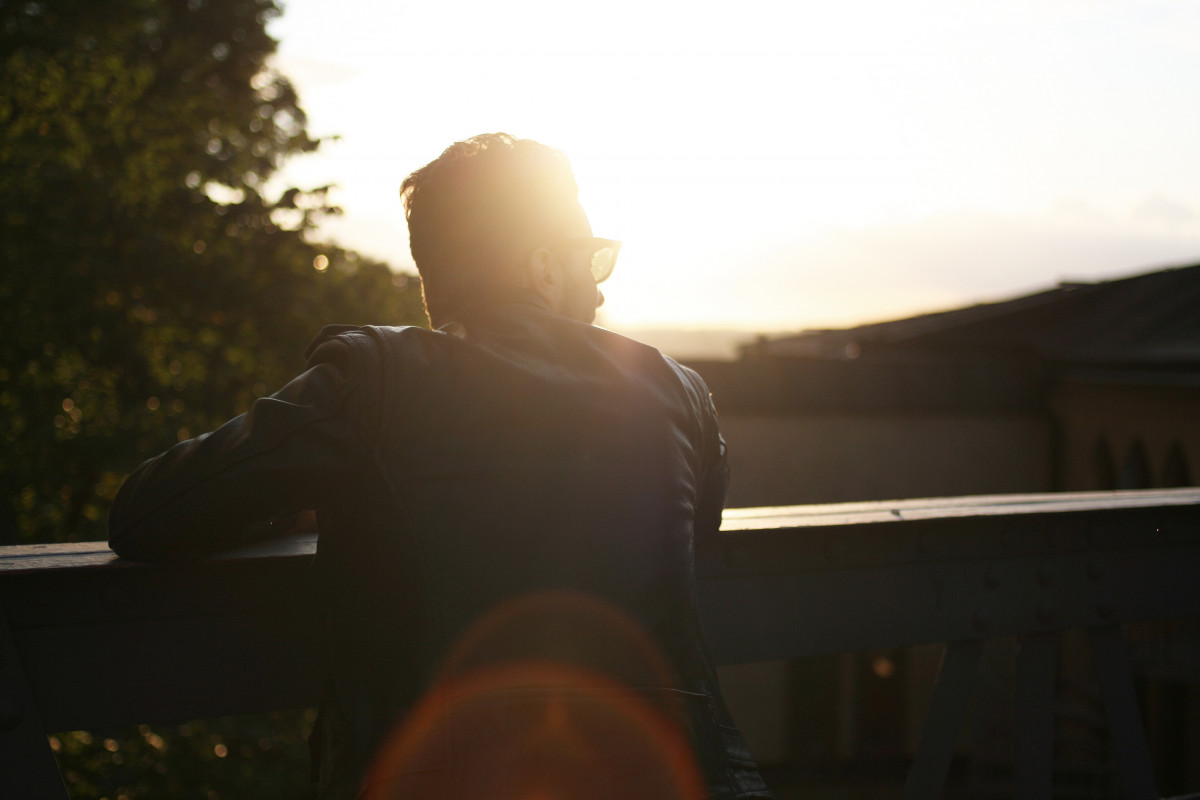
Tags: person, light, sunlight, morning, driving, thinking, evening, dude